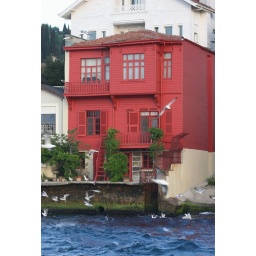
Nice red house on wood over the Bosphorus